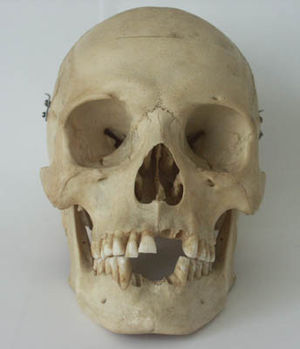
Død
Det menneskelige kranium er et verdensomspændende symbol for død.
"Død er betegnelsen for afslutningen på alle biologiske organismers liv. Død kan enten betegne en hændelse eller en tilstand. Mange forskellige faktorer kan resultere i en organismes død; jagt, sygdom, ødelagte livsbetingelser, alderdom, underernæring eller fysiske skader. De primære dødsårsager for mennesker i den vestlige verden er sygdomme i forbindelse med alderdom, idet organismen så at sige har ""slidt sig op"", og de enkelte organer derfor ikke længere formår at udføre deres normale funktioner.